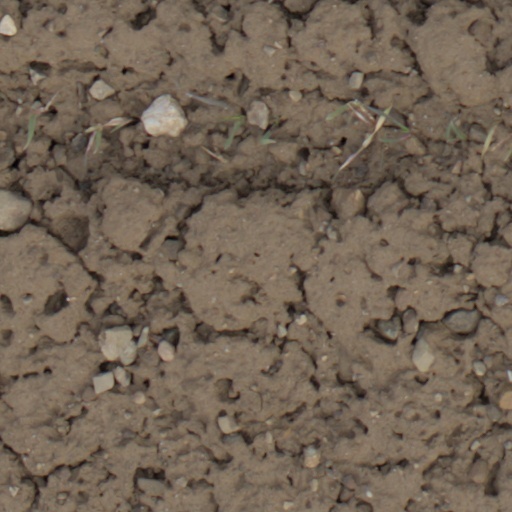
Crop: wheat